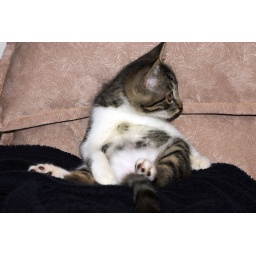
Look at that belly!  That's what you get from sitting around all day long watching TV and napping.